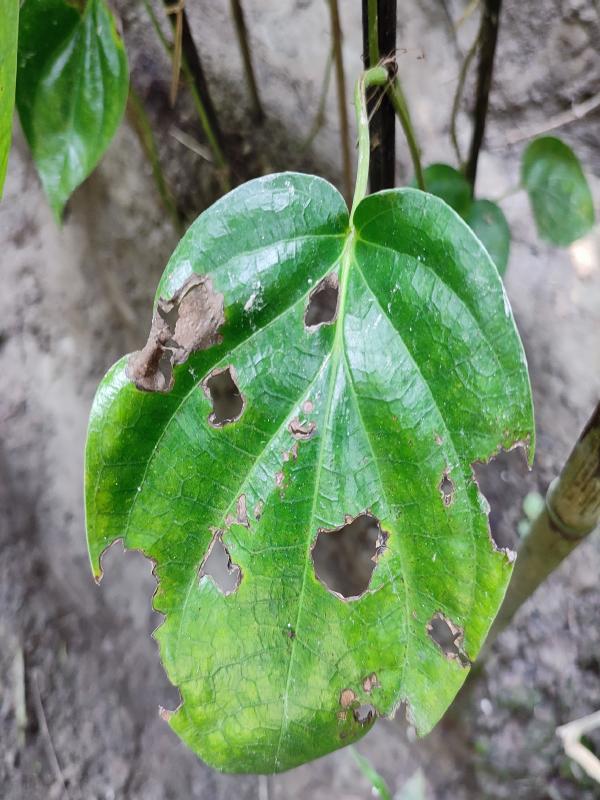
Label: Bacterial_Leaf_Disease